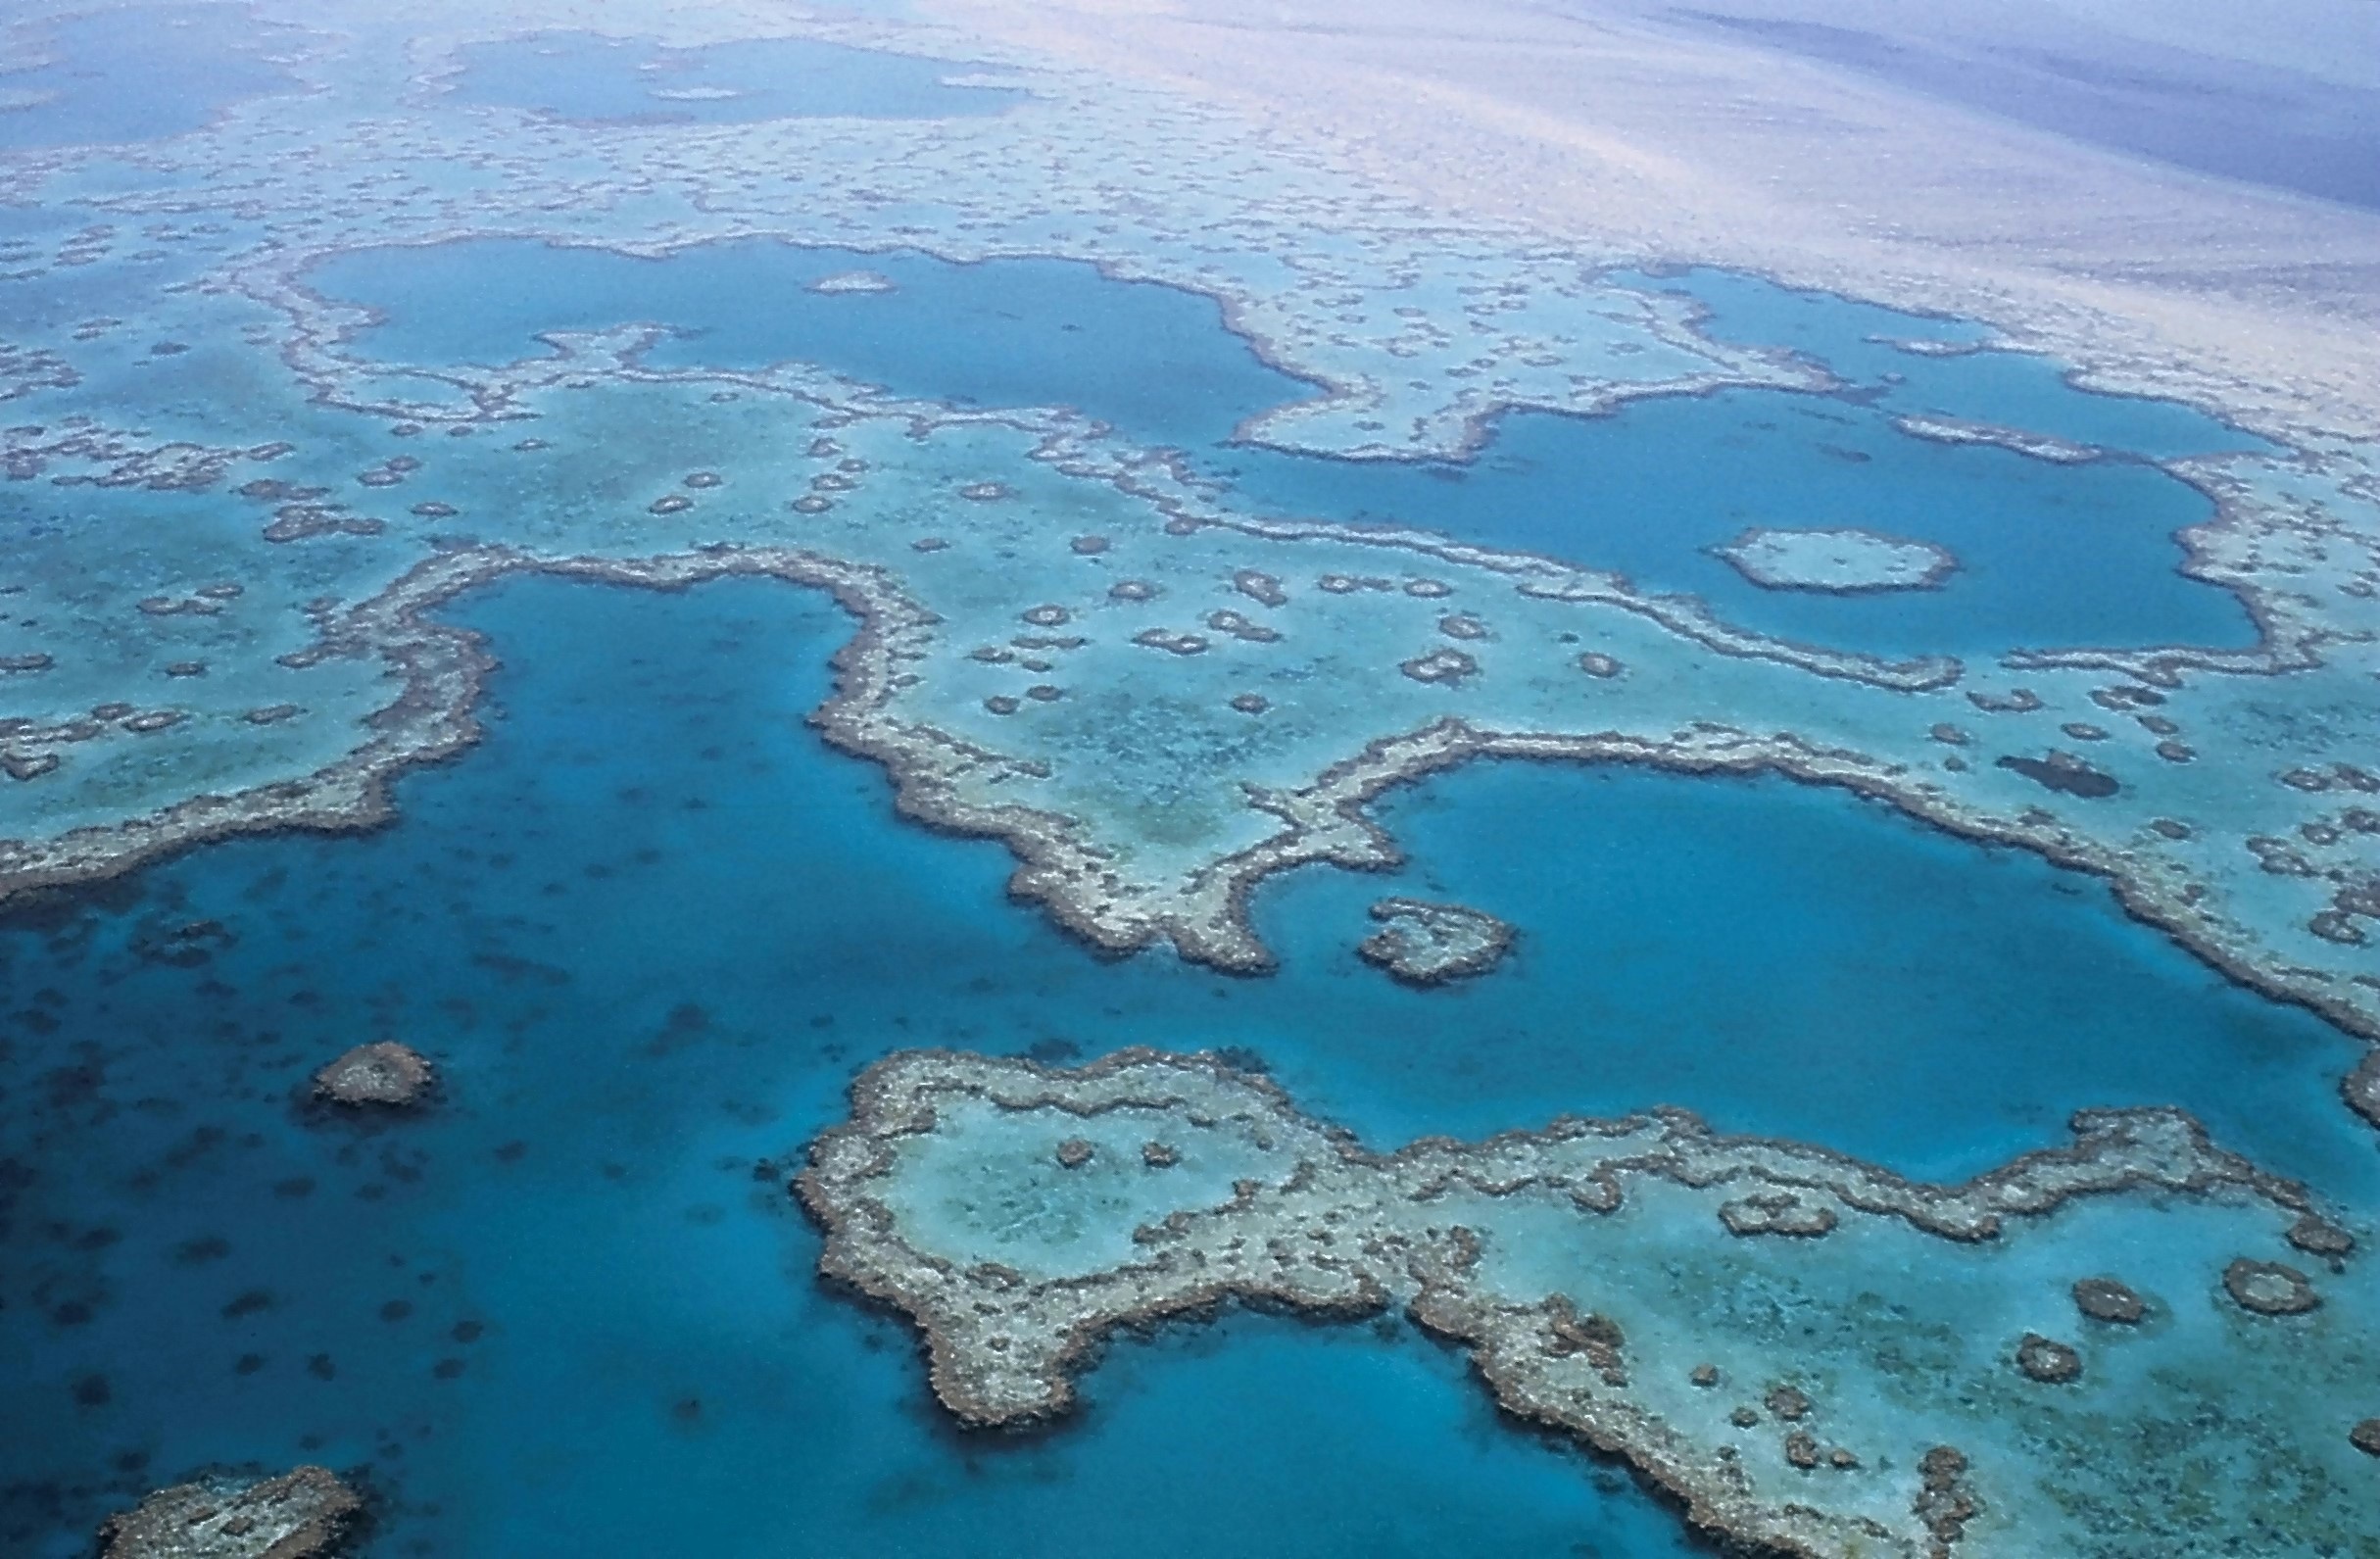
sea, ocean, lagoon, island, aerial view, coral, coral reef, reef, australia, archipelago, habitat, queensland, landform, arctic ocean, aerial photography, great barrier reef, natural environment, geographical feature, island empire